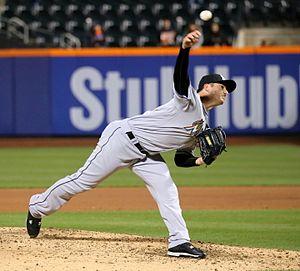
Avery Bryan Morris est un lanceur de relève droitier des Ligues majeures de baseball jouant avec les Giants de San Francisco.